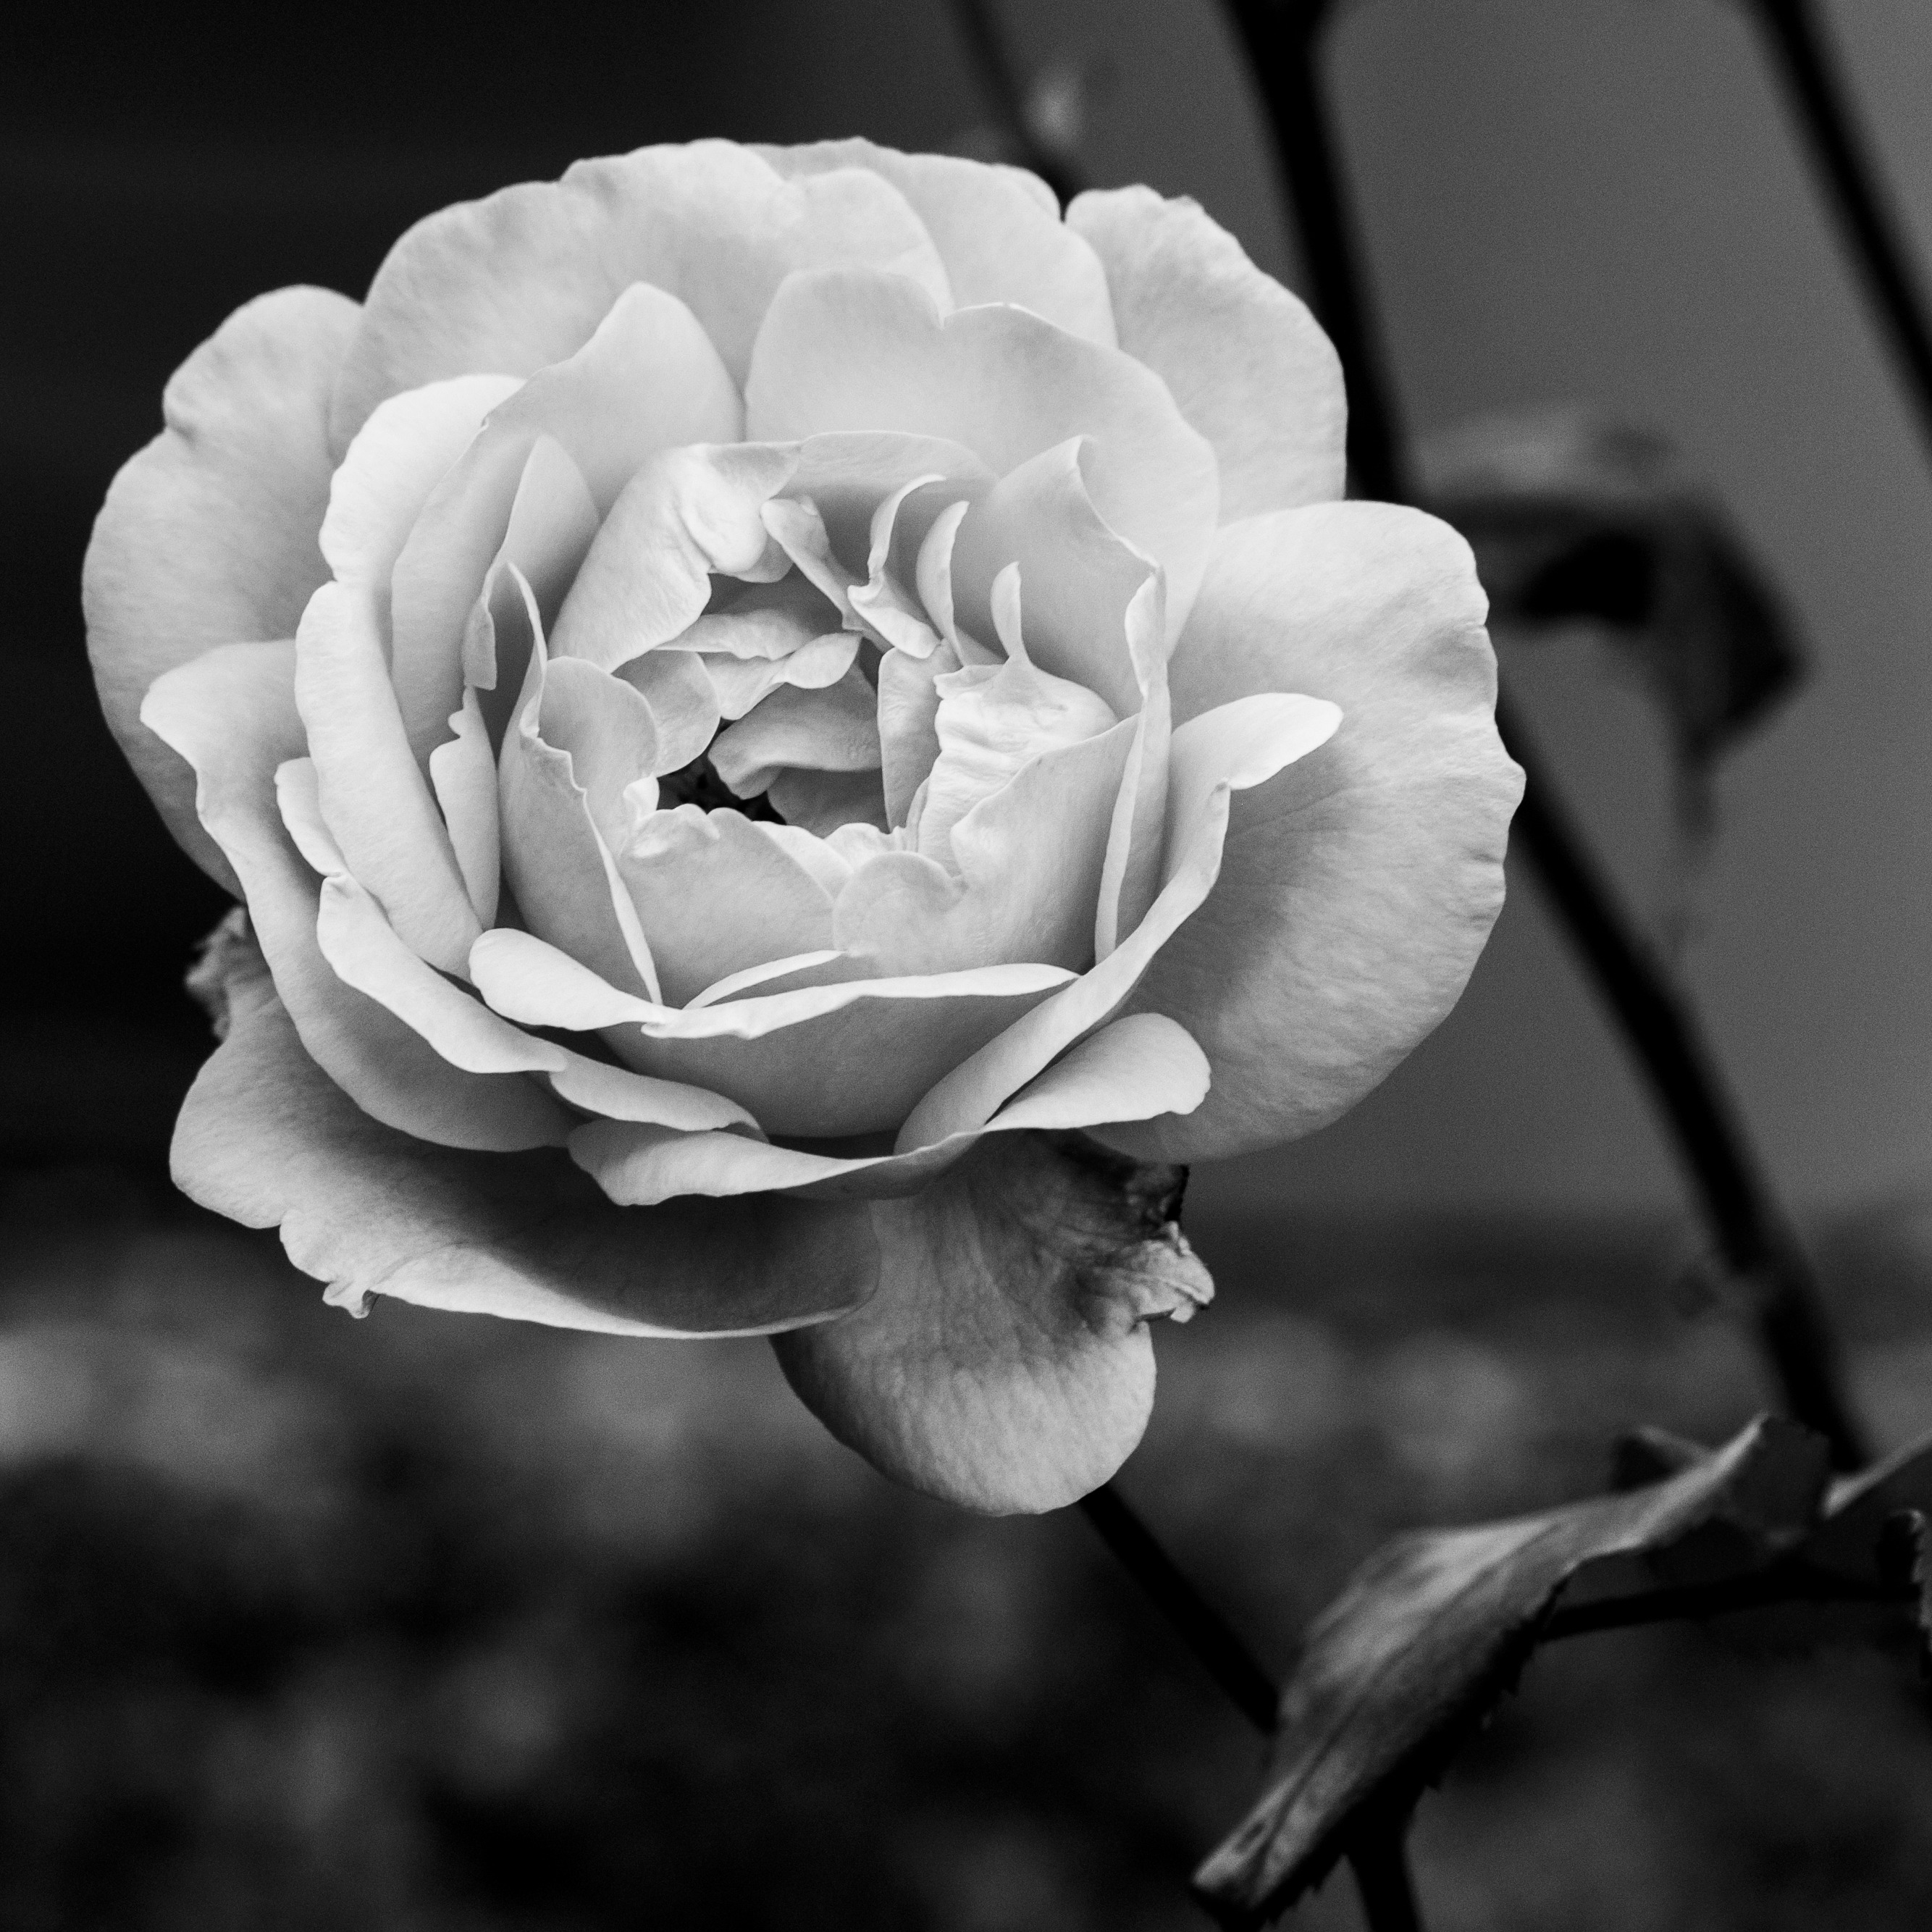
blossom, black and white, plant, white, photography, flower, petal, floral, rose, blooming, black, monochrome, flora, plants, flowers, close up, roses, gardening, decorative, bright, blossoms, gardens, ornamental, blooms, flowering, macro photography, flowering plant, garden roses, rose family, monochrome photography, plant stem, land plant